Sierra Almagrera

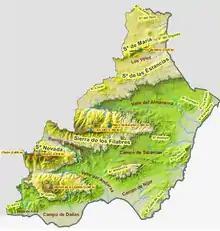

The Sierra Almagrera is a mountain range near the Mediterranean coast in the east of the Province of Almería in Spain. Its highest point is 366 m above sea level. It belong to the Penibaetic System and is entirely located within the municipality of the Cuevas de Almanzora.